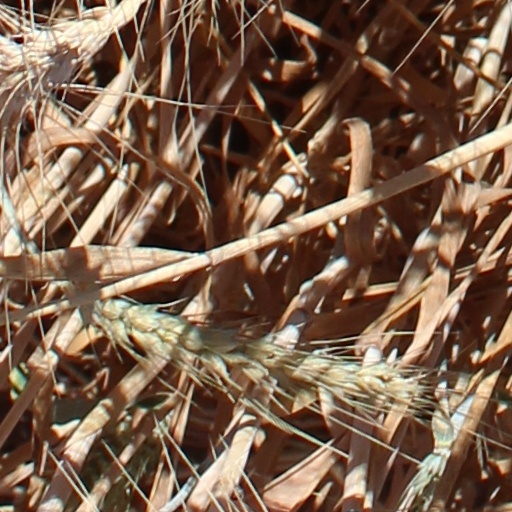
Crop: wheat